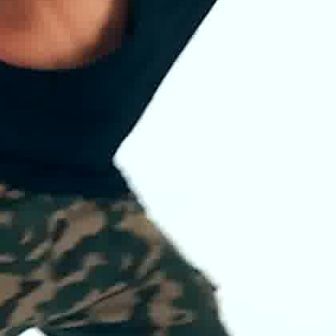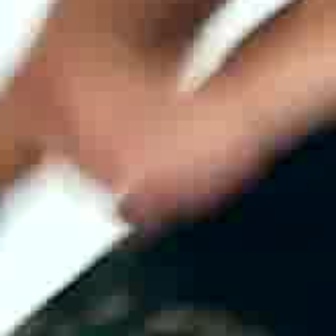
  Please identify the target specified by the bounding box [8,53,86,131] in the first image and locate it in the second image. Return the coordinates in [x_min,y_min,x_max,y_max] format.
Answer: [13,13,226,227]